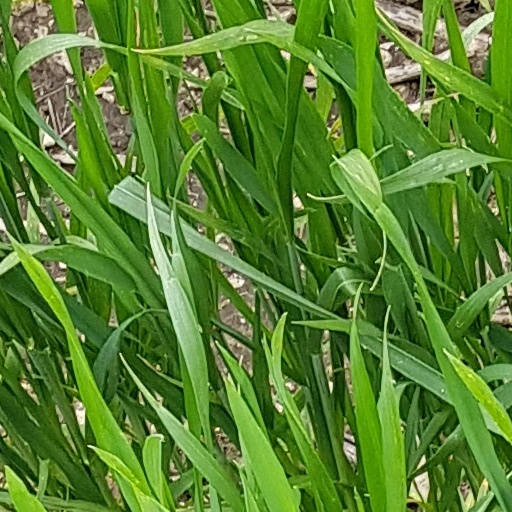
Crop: wheat